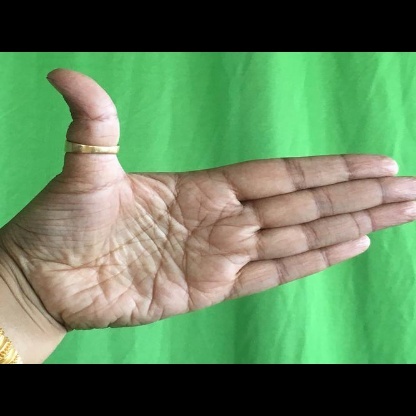
Mudra: Ardhachandran